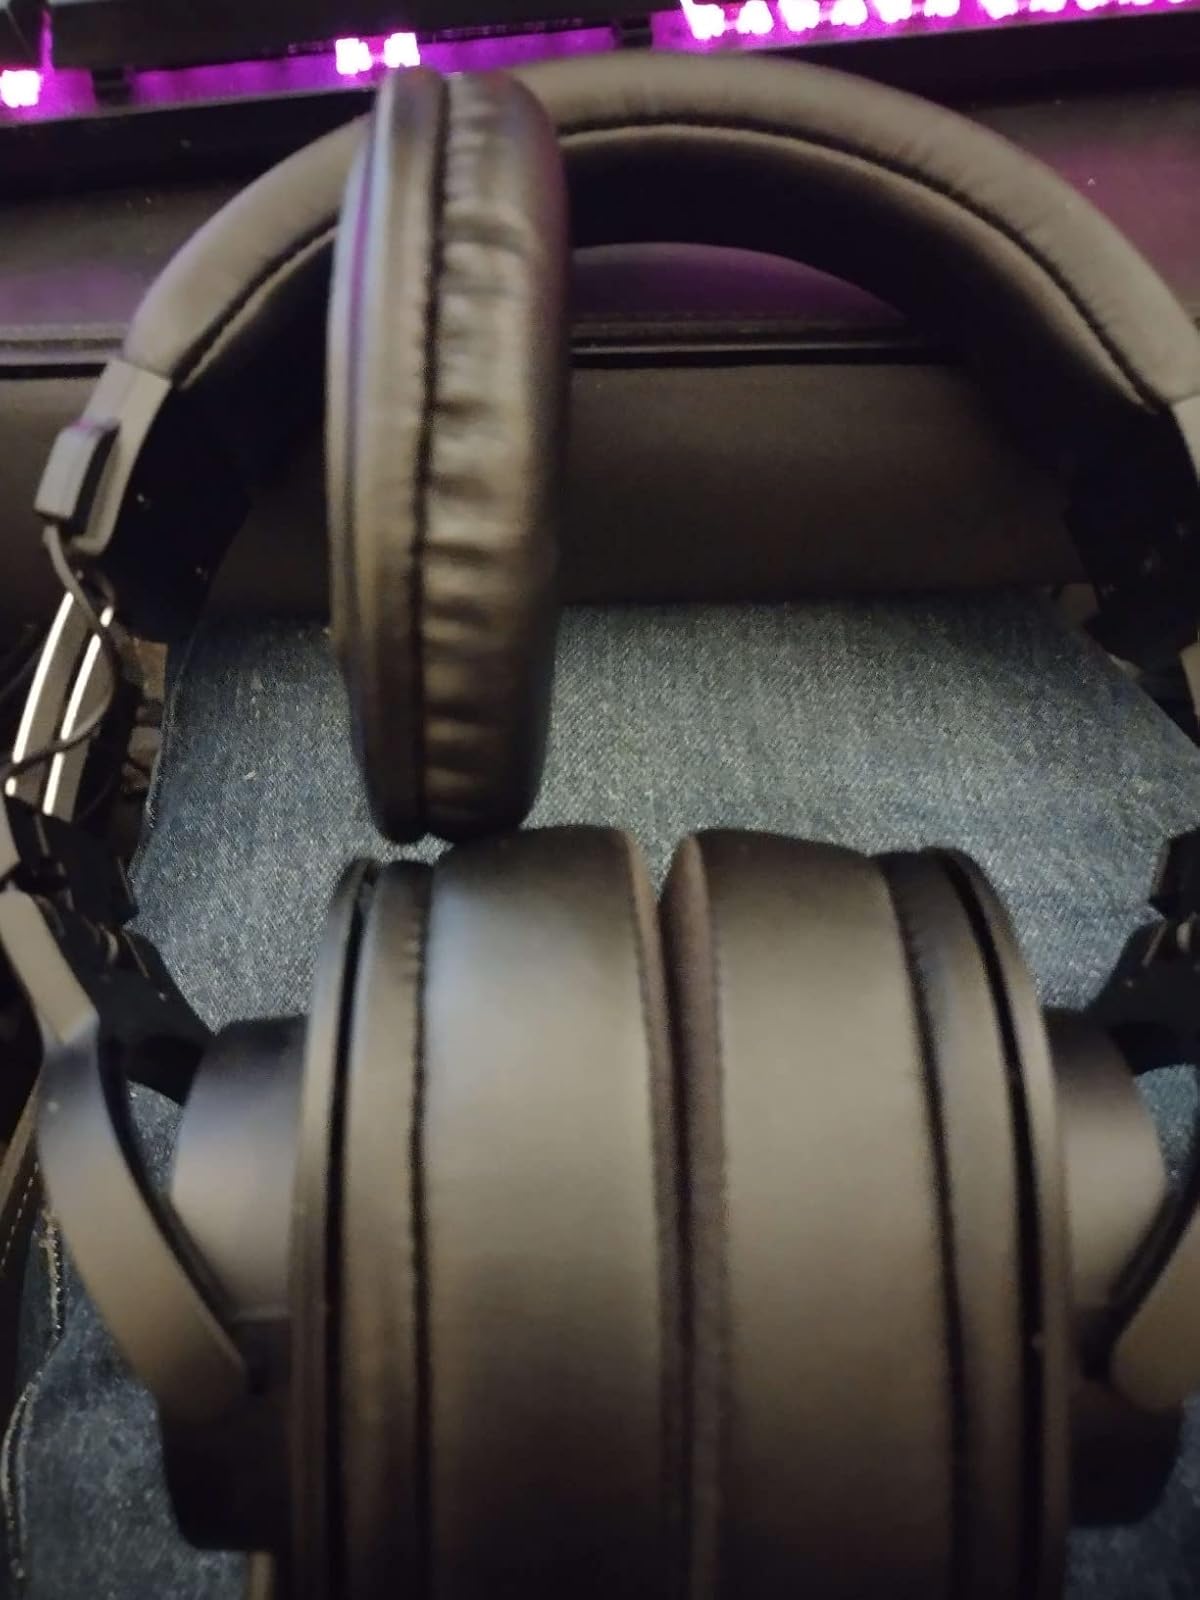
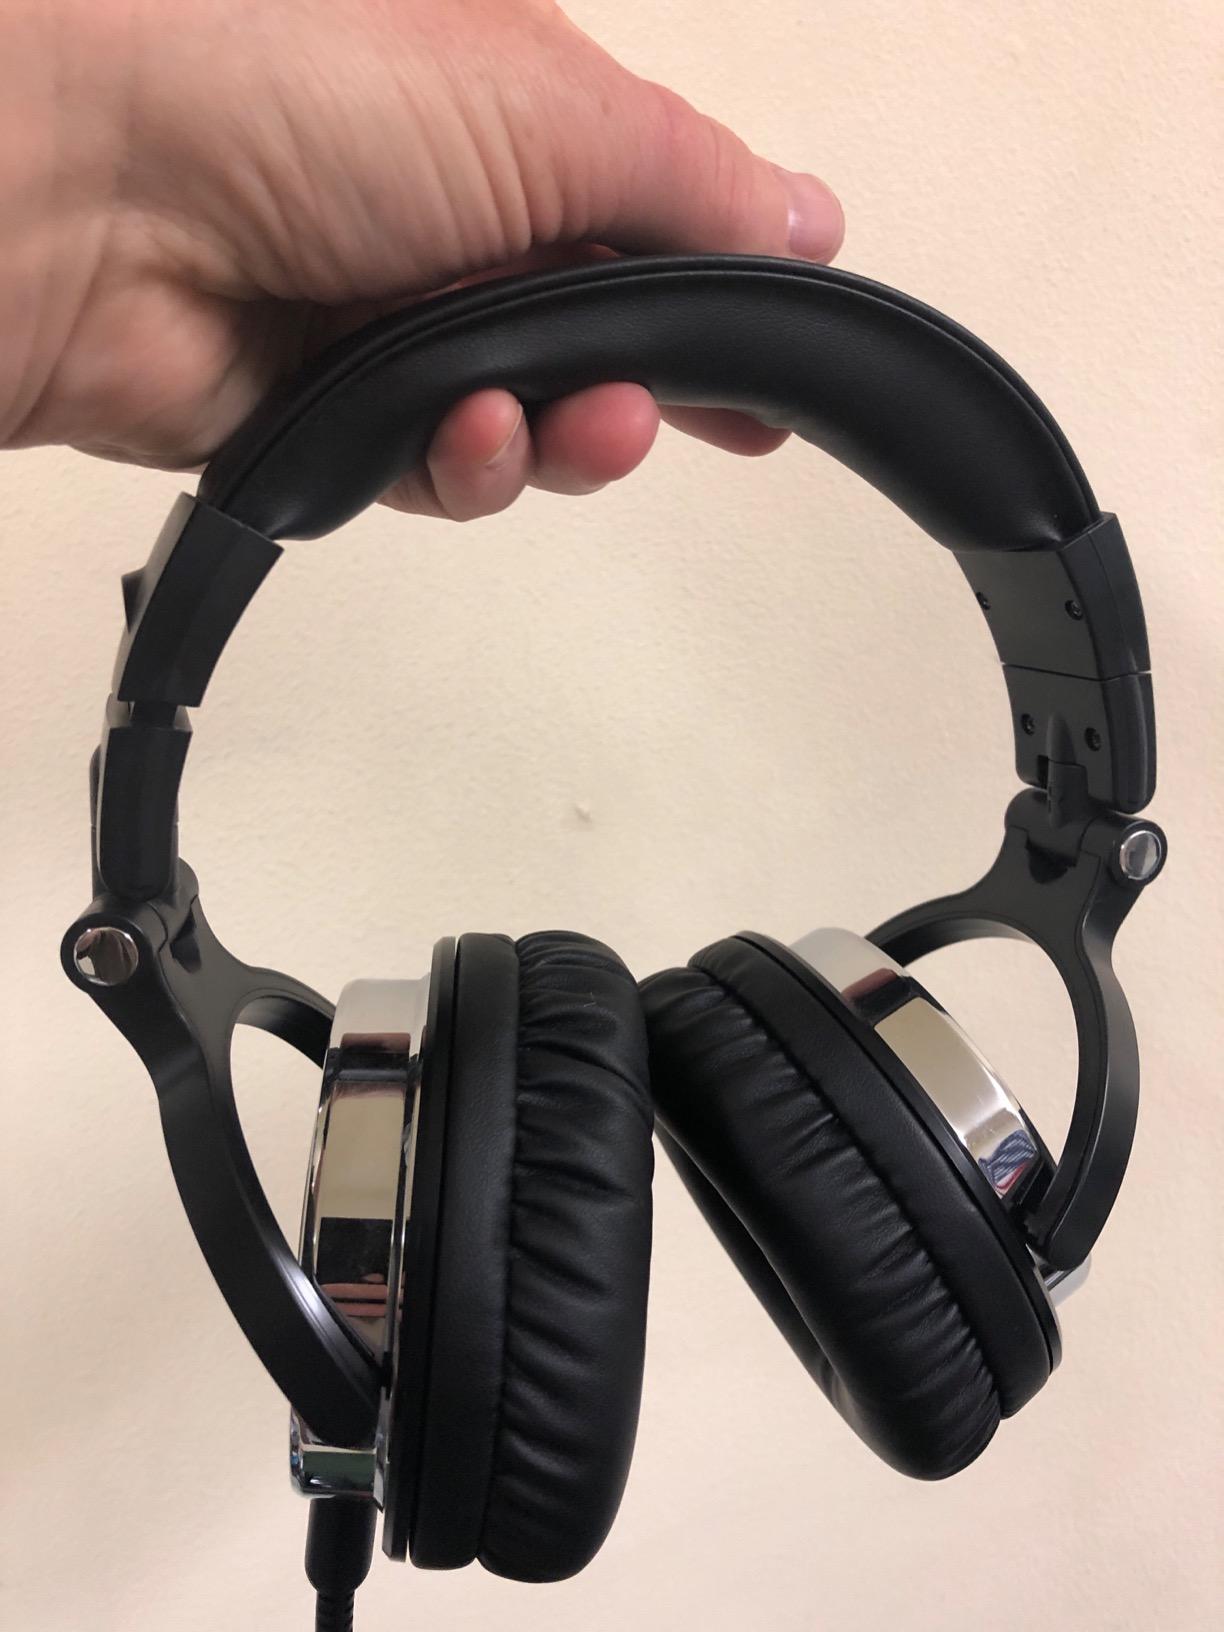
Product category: headphones
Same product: no